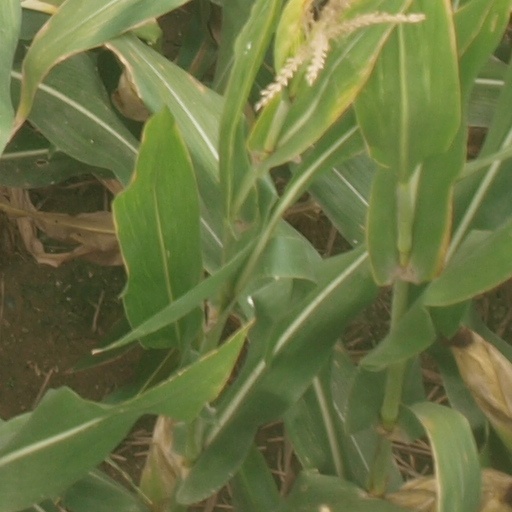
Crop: maize; corn